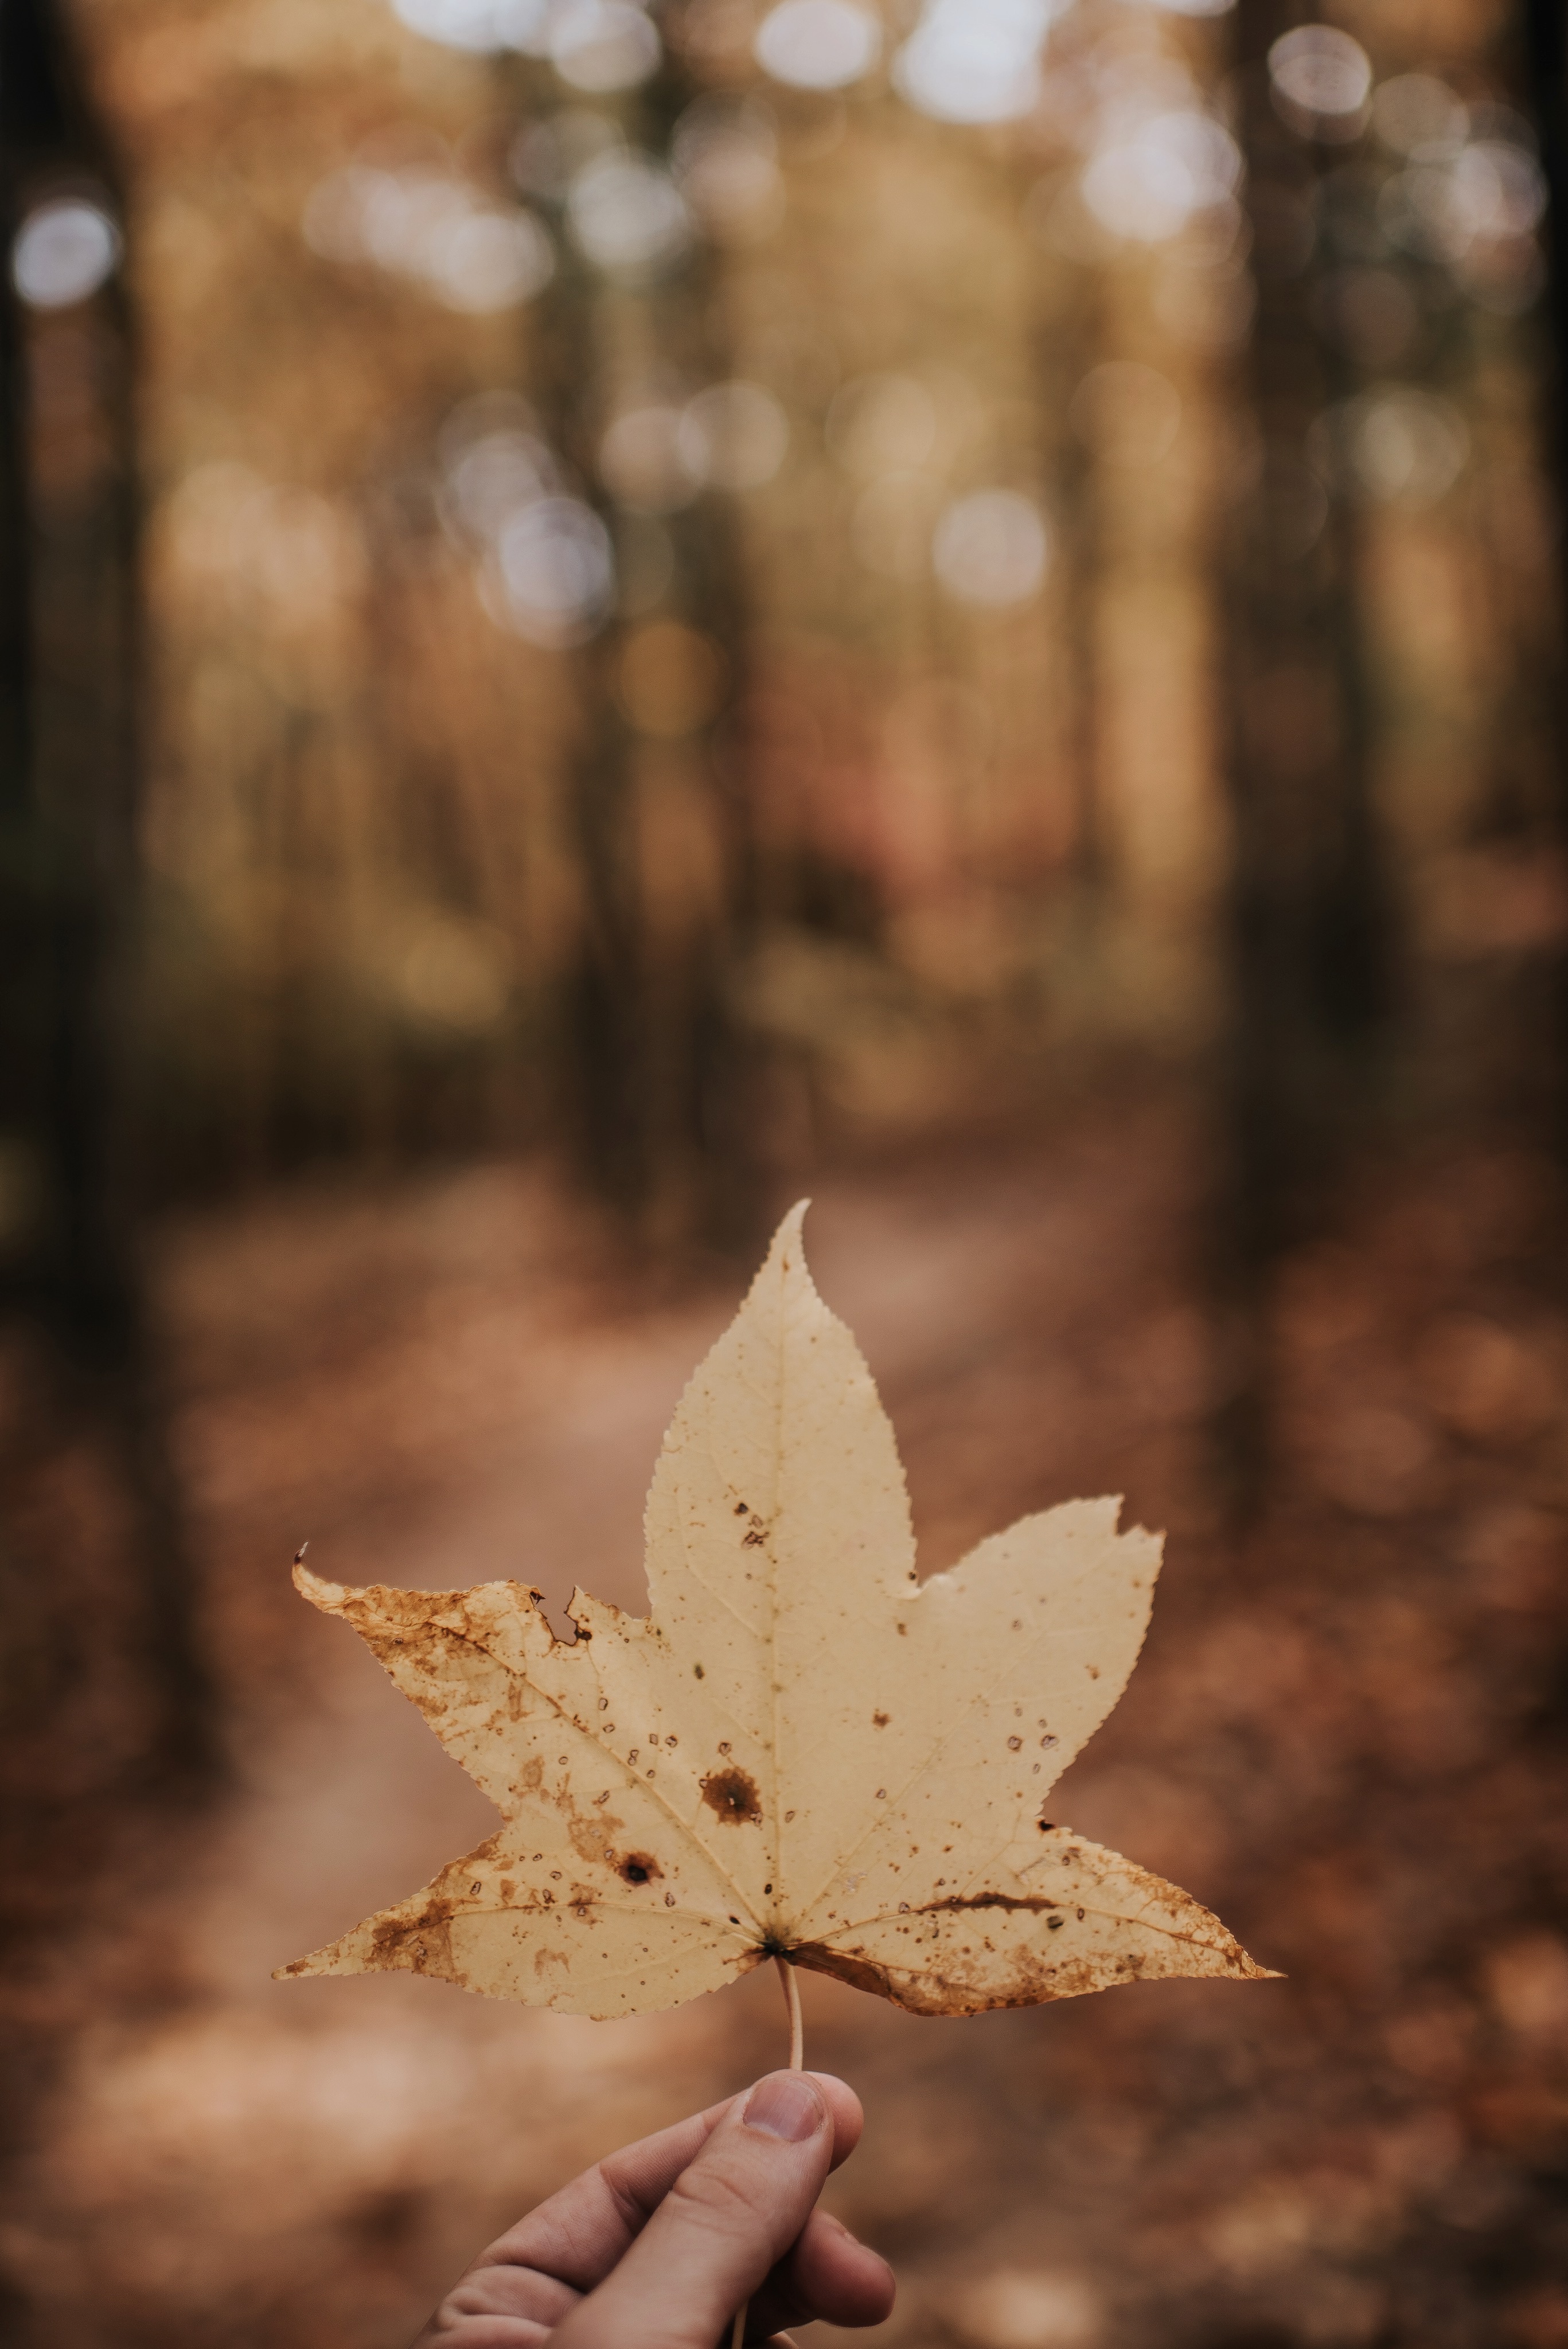
hand, tree, nature, branch, winter, light, plant, wood, photography, sunlight, morning, leaf, fall, flower, spring, autumn, holding, flora, season, maple leaf, close up, macro photography, woody plant